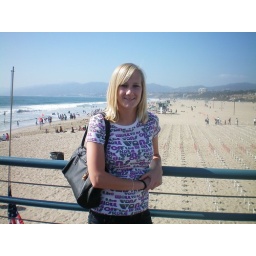
beach in the background. there was some anti-war protest with a bunch of crosses stuck in the sand